My Boy (manga)

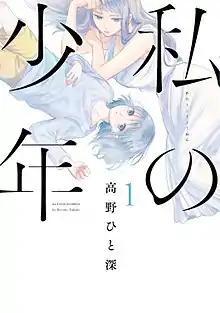
Cover of the first manga volume

is a Japanese manga series written and illustrated by . It was first serialized in Futabasha's "Monthly Action" from December 2015 to December 2017. It was then transferred to Kodansha's "Weekly Young Magazine", being serialized from May 2018 to October 2020. In North America, the manga is licensed for English release by Vertical.